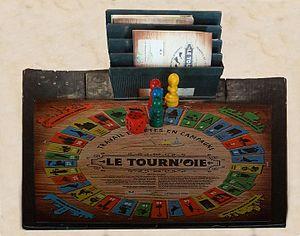
Jeu du ""Tourn'Oie"" Travail et fêtes en campagne Musée de Plein air, Villeneuve-d'Ascq,France